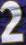
Number: 2